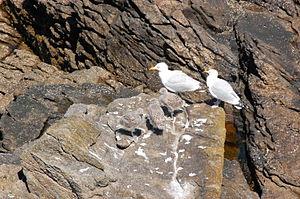
Larus argentatus (goéland argenté) et jeunes